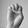
ASL letter: E